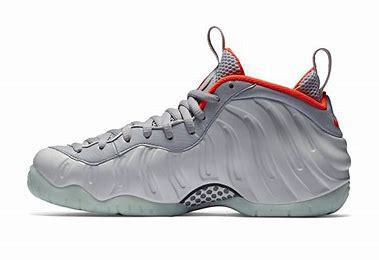
Brand: Nike
Model: Air Foamposite Pro